Clayton Fejedelem

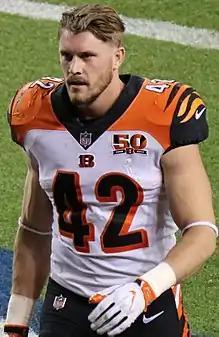
Fejedelem with the Cincinnati Bengals in 2017

Clayton Fejedelem (born June 2, 1993) is an American professional football safety and special teamer. He played college football at Saint Xavier and Illinois, and was selected by the Cincinnati Bengals in the seventh round of the 2016 NFL draft.